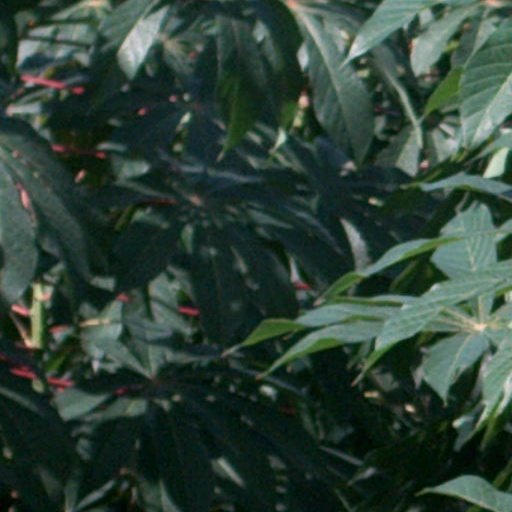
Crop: cassava